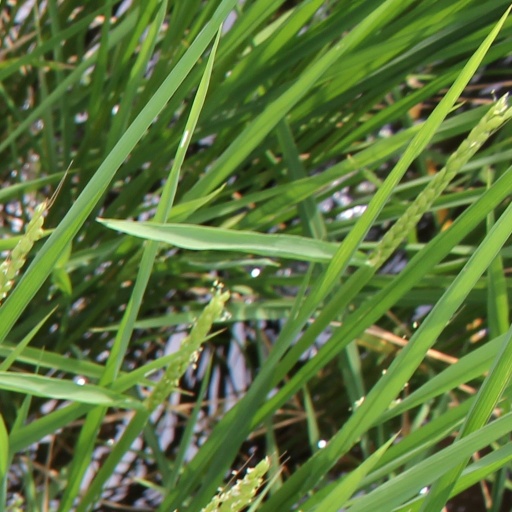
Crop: rice